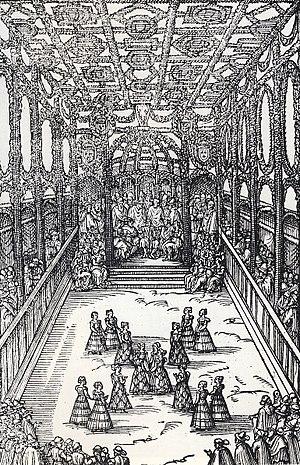
Genre de spectacle né à la fin du XVIᵉ siècle à la cour de France, le ballet de cour conjugue poésie, musique vocale et instrumentale, chorégraphie et scénographie. Dansé par les membres de la famille royale, les courtisans et quelques danseurs professionnels, le ballet de cour est constitué d'une suite d'entrées au cours desquelles les interprètes sont mis en valeur tour à tour. La dernière entrée, appelée « grand ballet », réunit généralement l'ensemble des danseurs.
13 janvier : La Châtre, gouverneur de Berry, somme les Sancerrois de rendre la place aux troupes royales ; devant le refus du gouverneur de la ville calviniste André Johanneau, qui retient l’émissaire, La Châtre commence le siège de Sancerre le 2 février.